Azim Gheychisaz

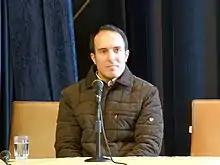
Azim Gheichisaz (2016)

Azim Gheychisaz is an Iranian climber and summiter of all 14 Eight-thousanders without supplemental oxygen. Marble Wall peak in Kazakhstan was his first professional climbing in 2000. He is a member of Iranian national mountaineering team. He is considered as one Iran's most influential mountaineers, mentor, and role model to many new generations of elite Iranian climbers such as Andrew Aziz.